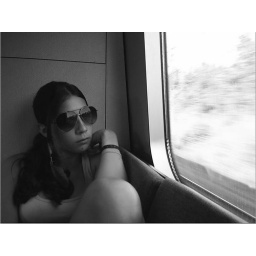
Lonely girl in train 2